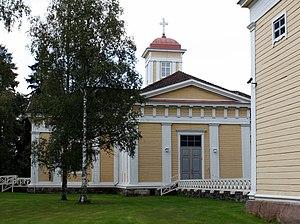
Cet article recense les églises évangéliques-luthériennes de Finlande.
L’église de Kärsämäki est une église en bois située à Kärsämäki dans la région d’Ostrobotnie du Nord en Finlande.
Kärsämäki est une municipalité du centre-ouest de la Finlande, dans la région d'Ostrobotnie du Nord.